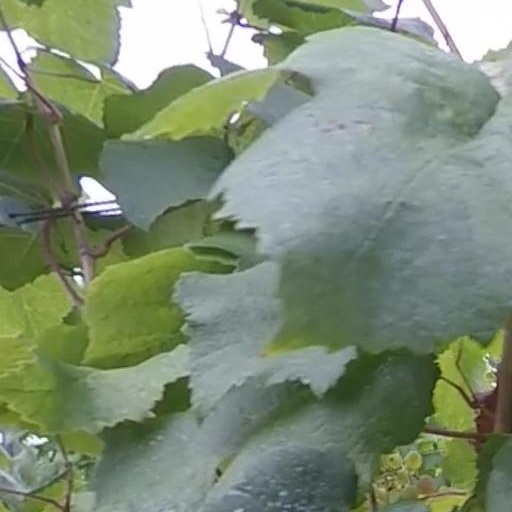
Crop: grape